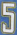
Number: 5